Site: brandenburg
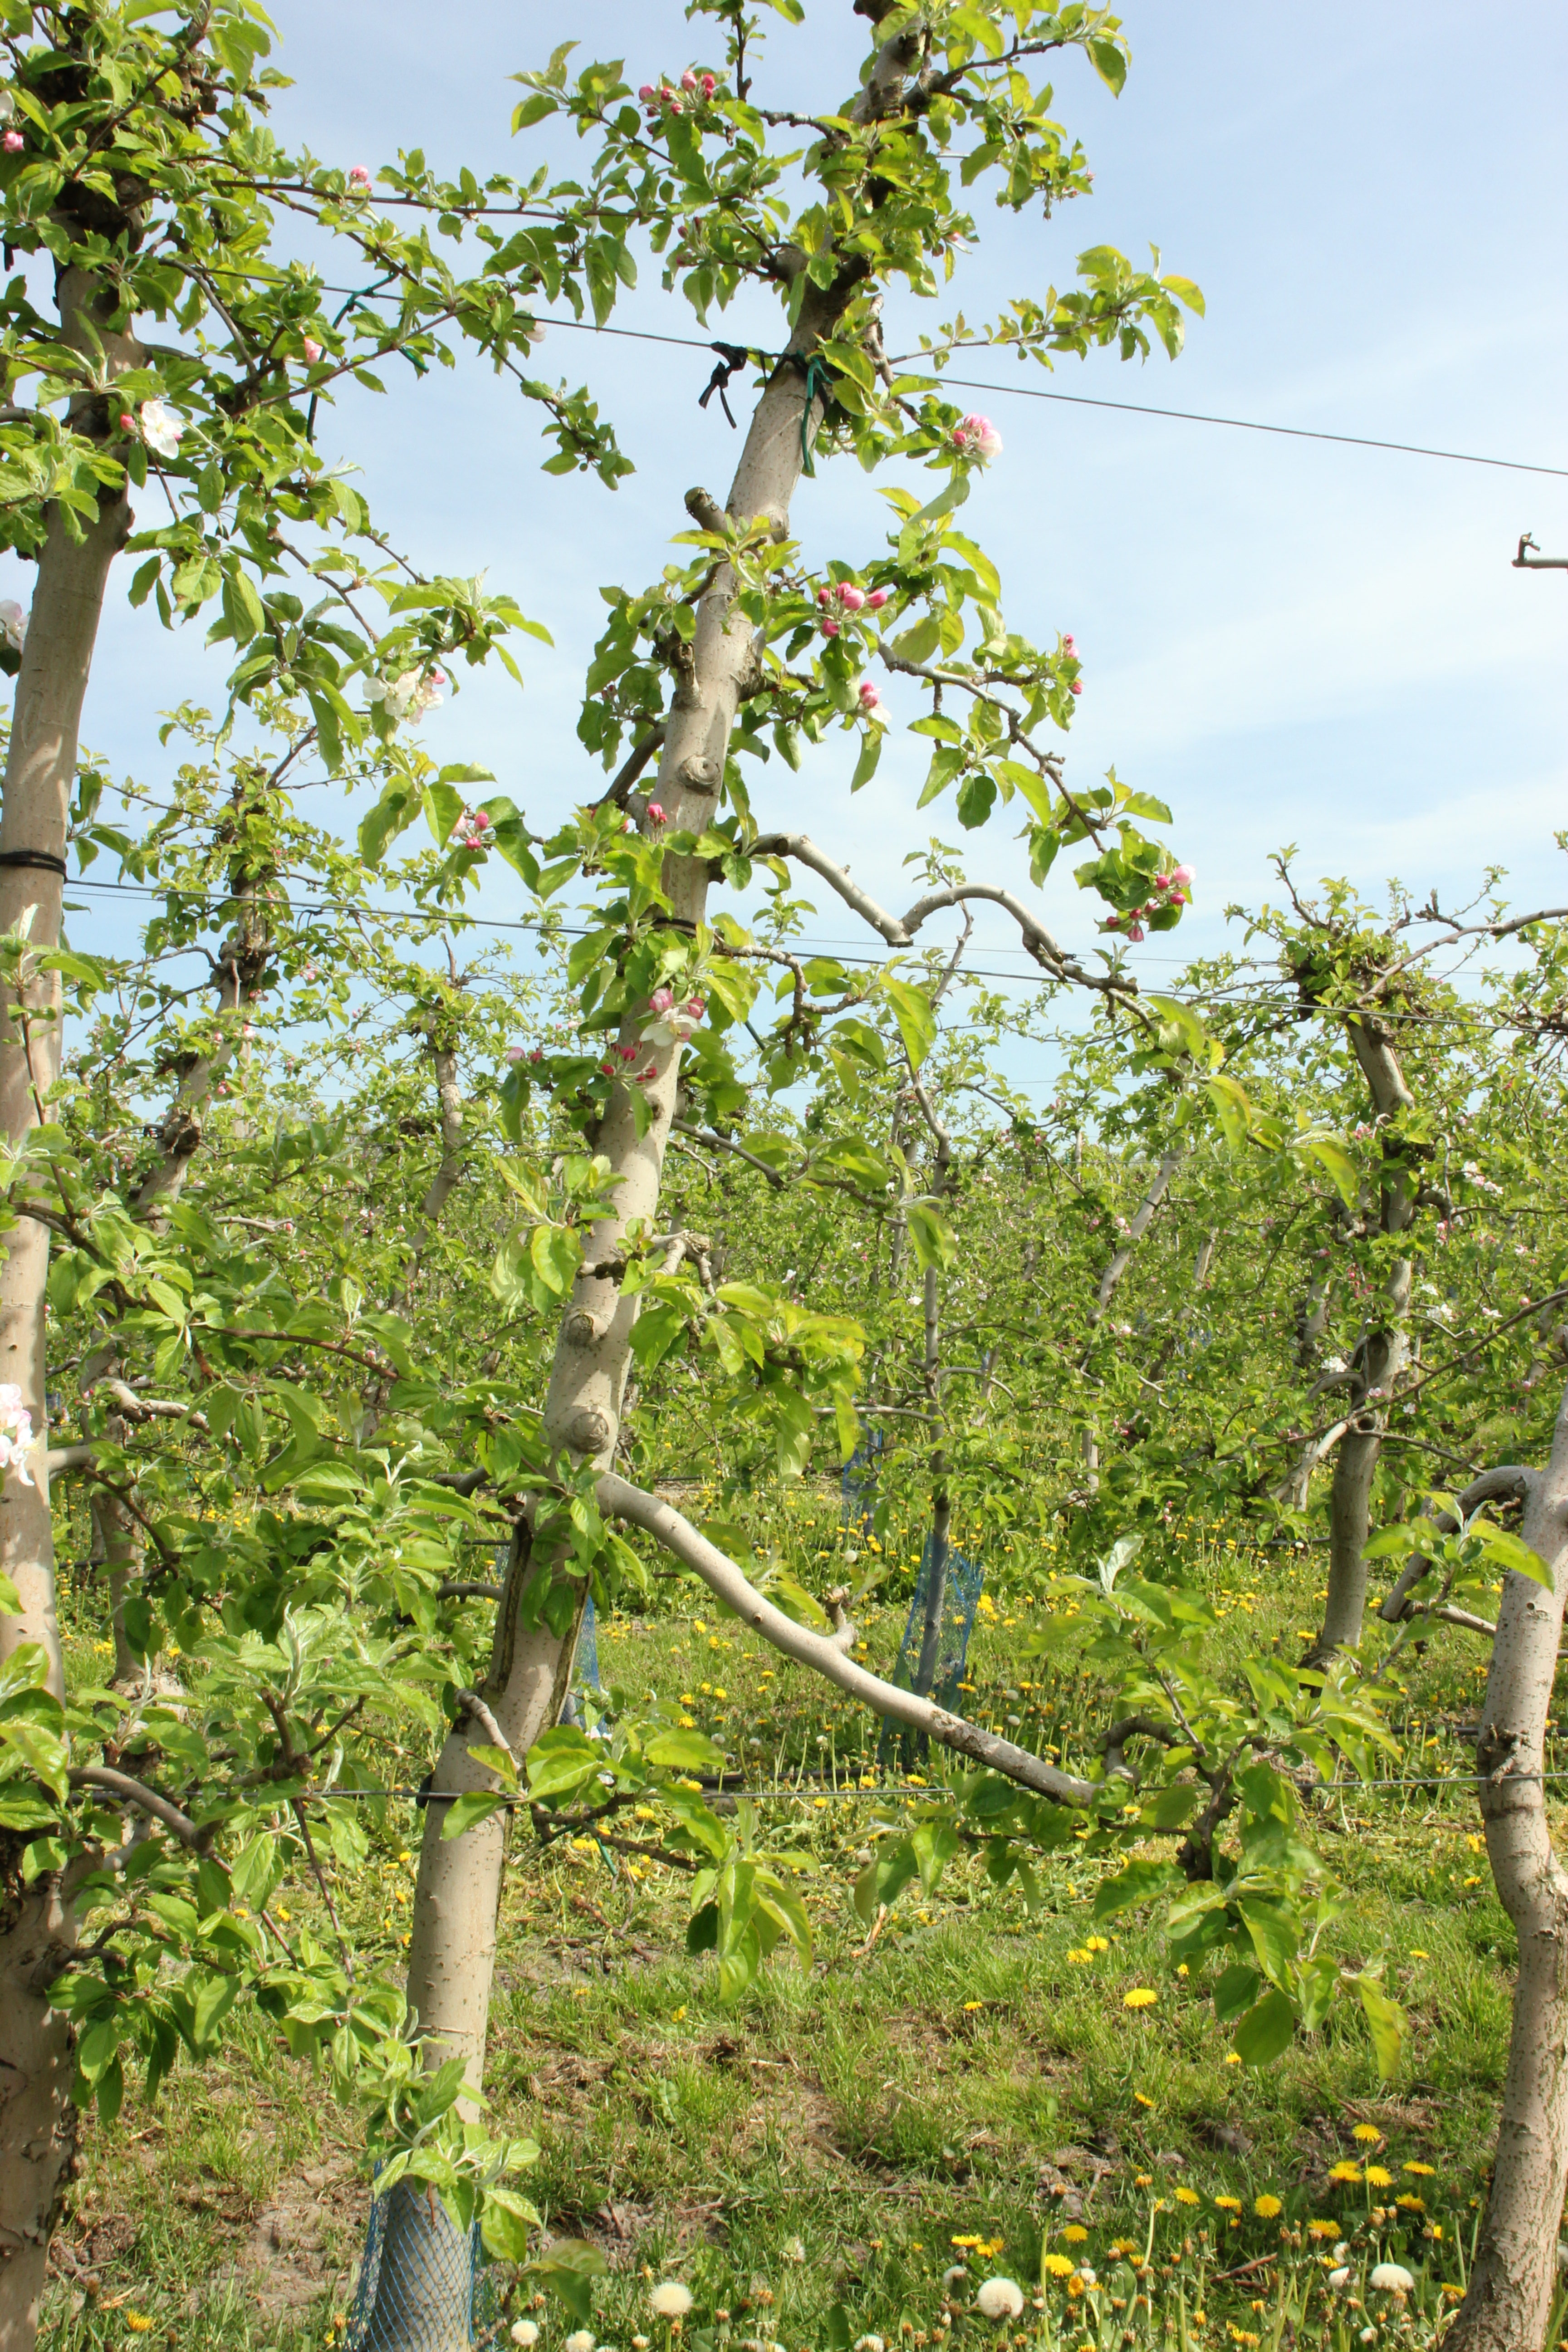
Growth stage (BBCH 60): Flowering